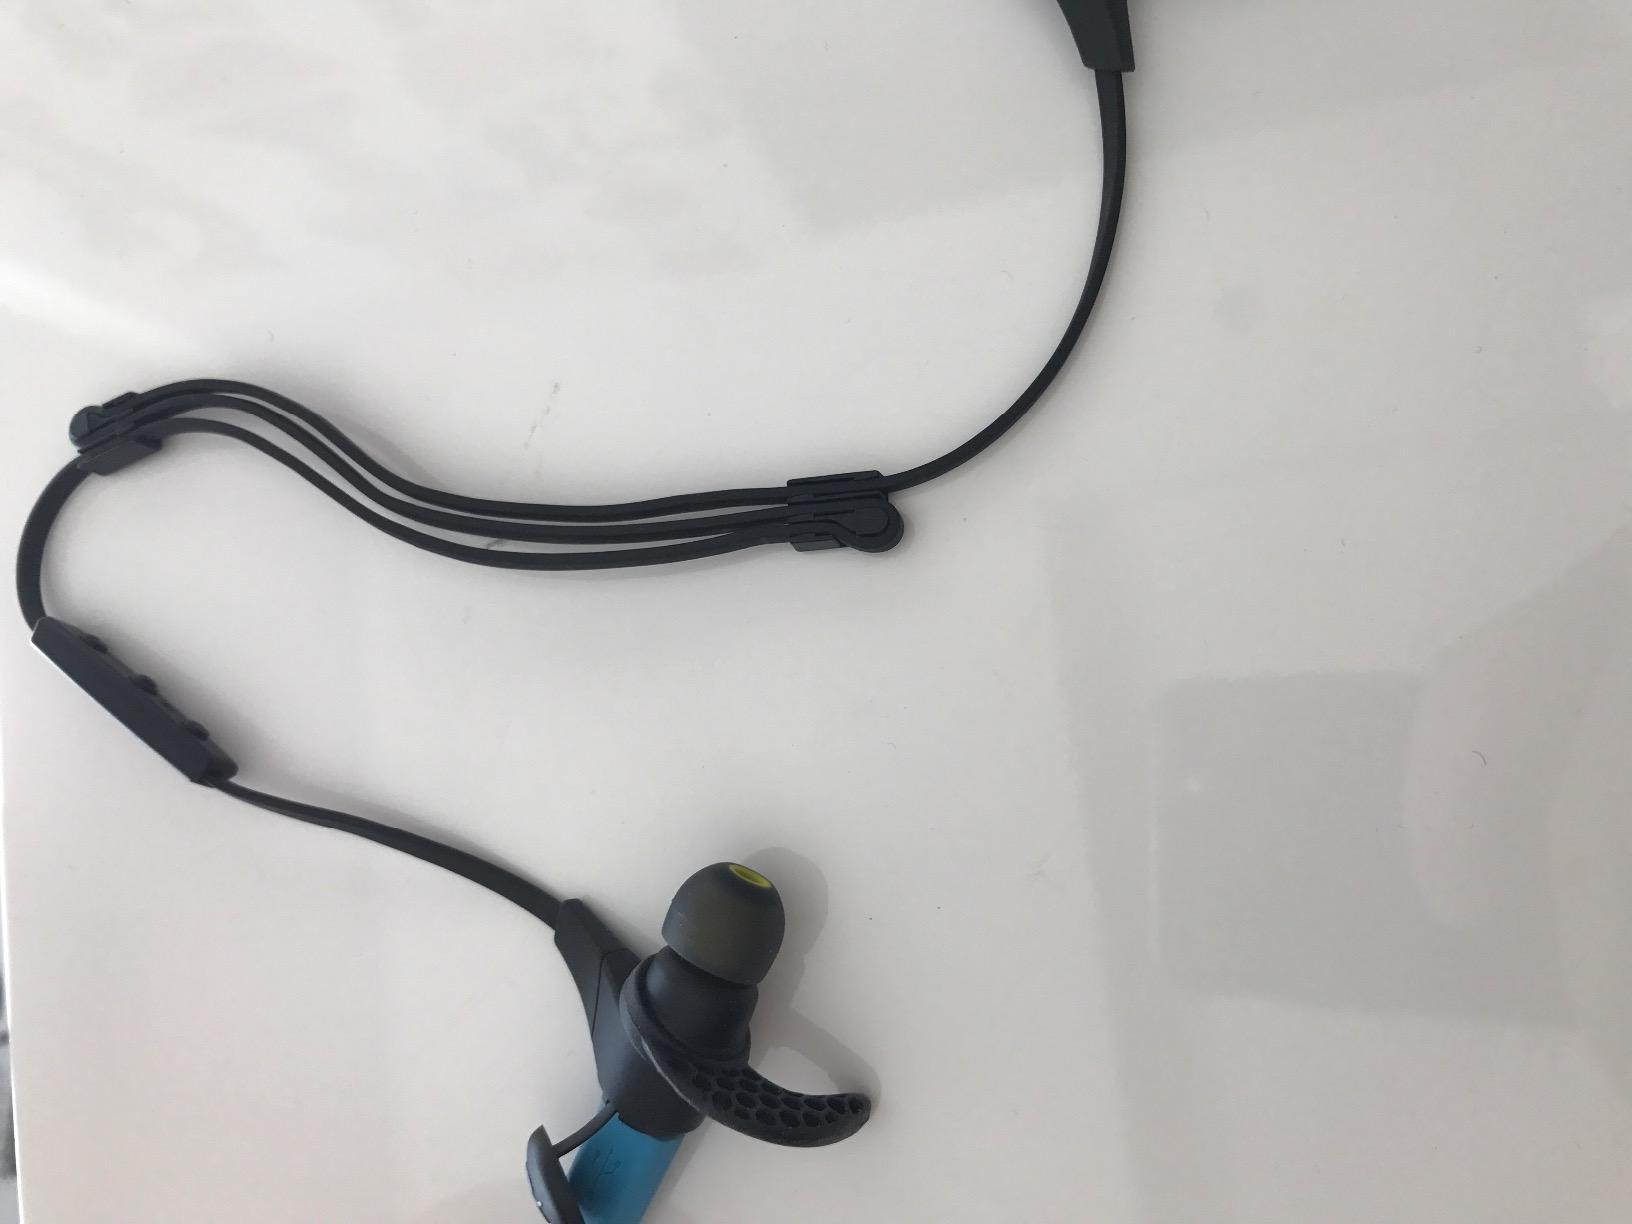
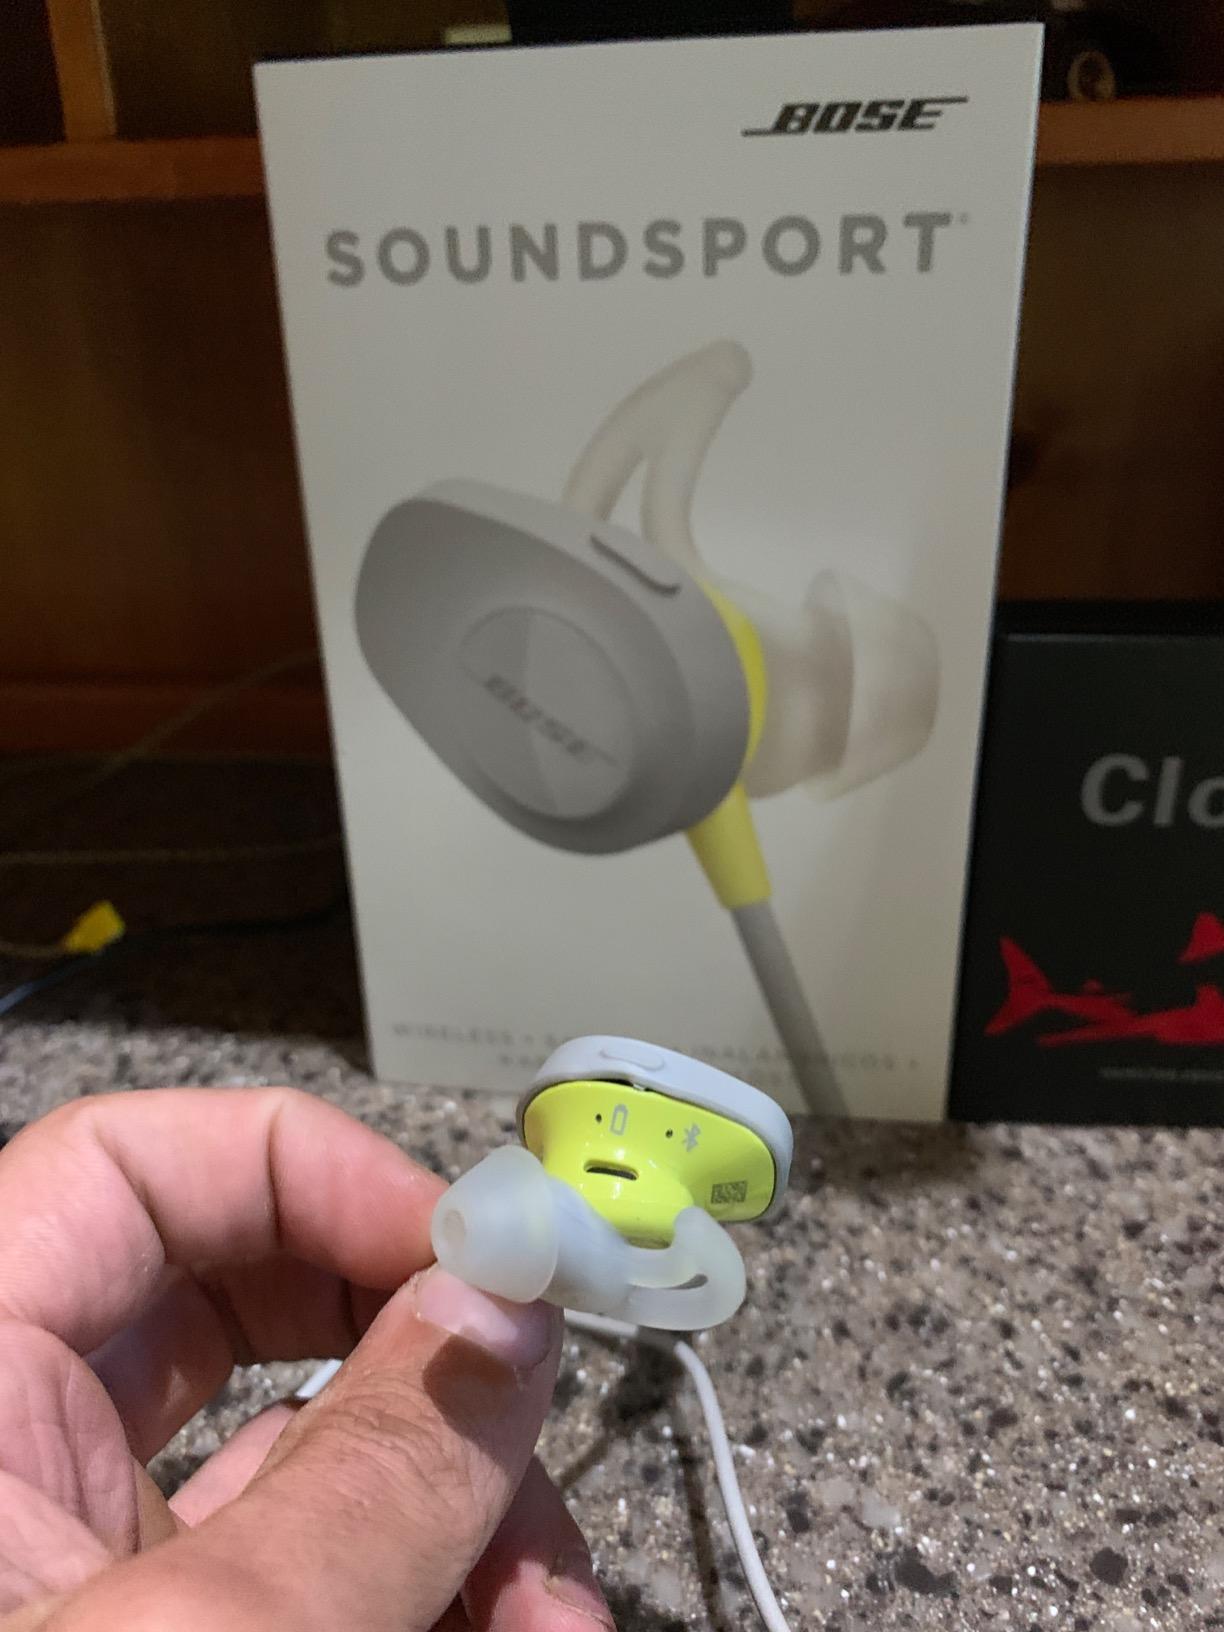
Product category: headphones
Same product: no